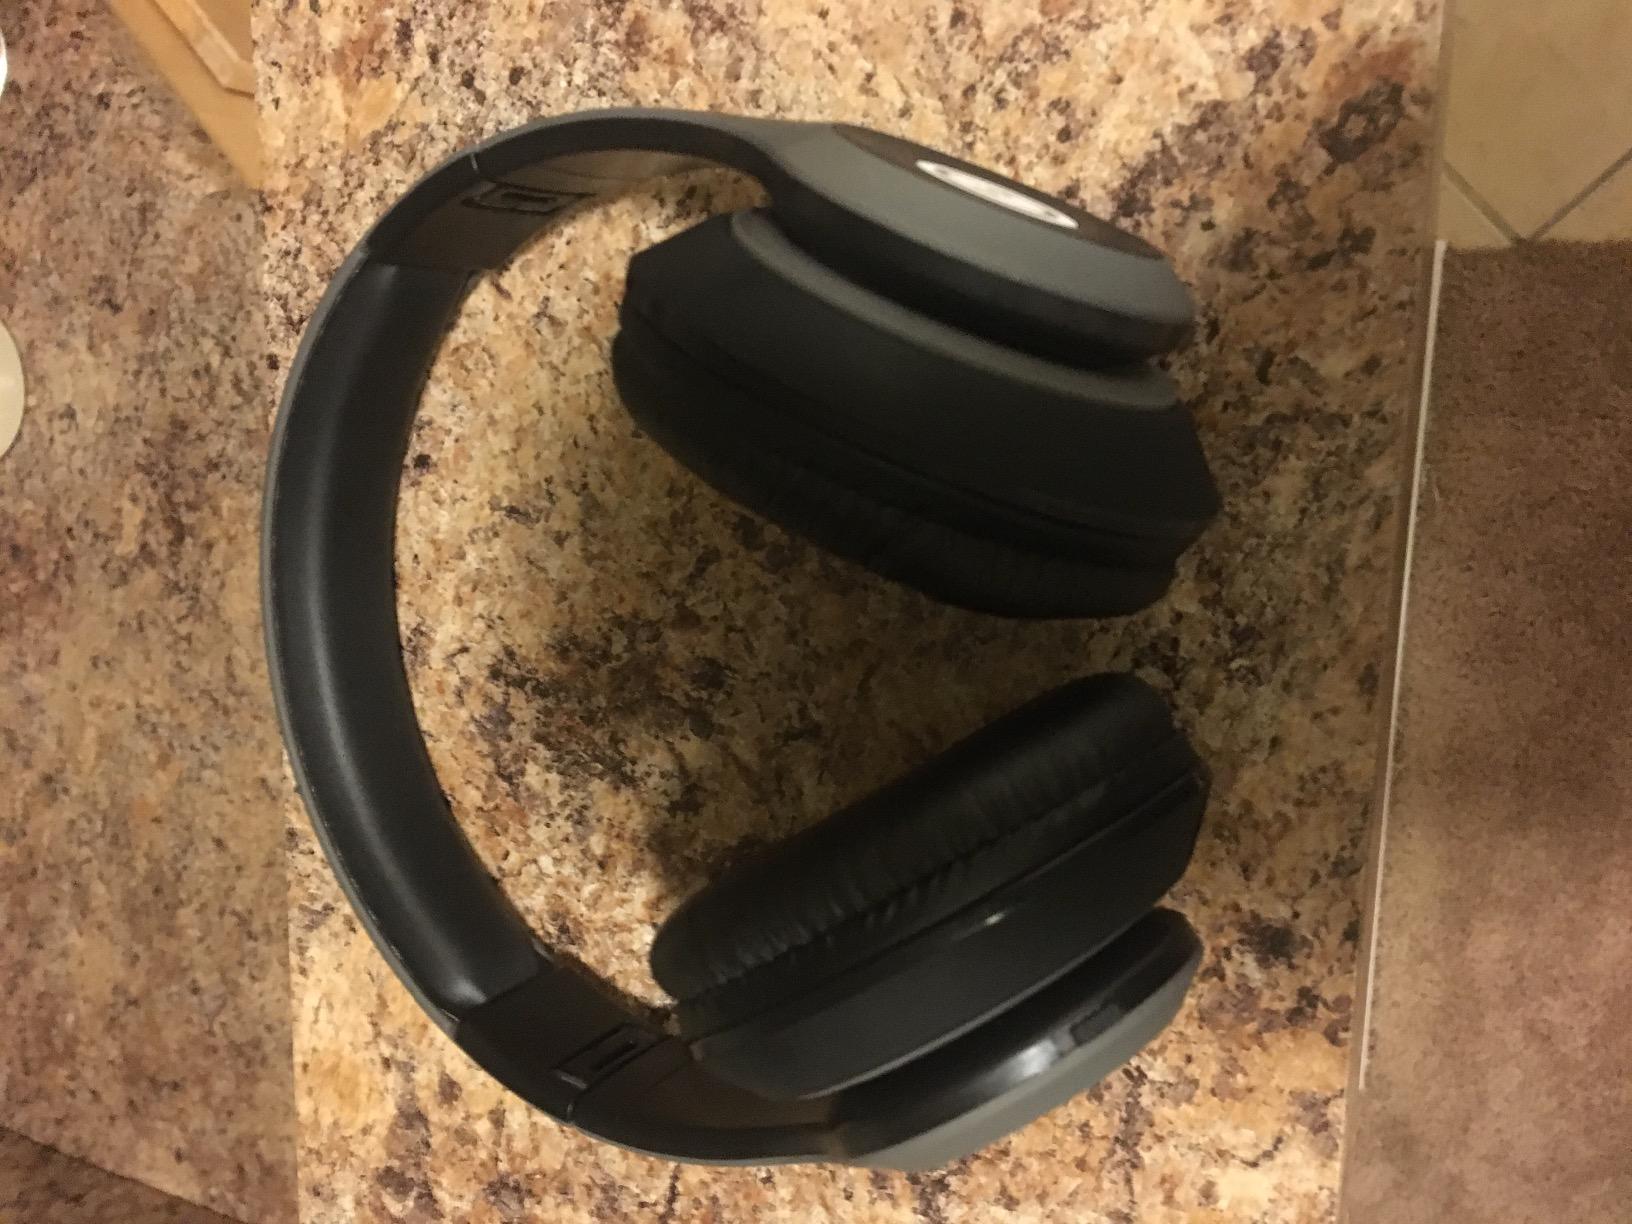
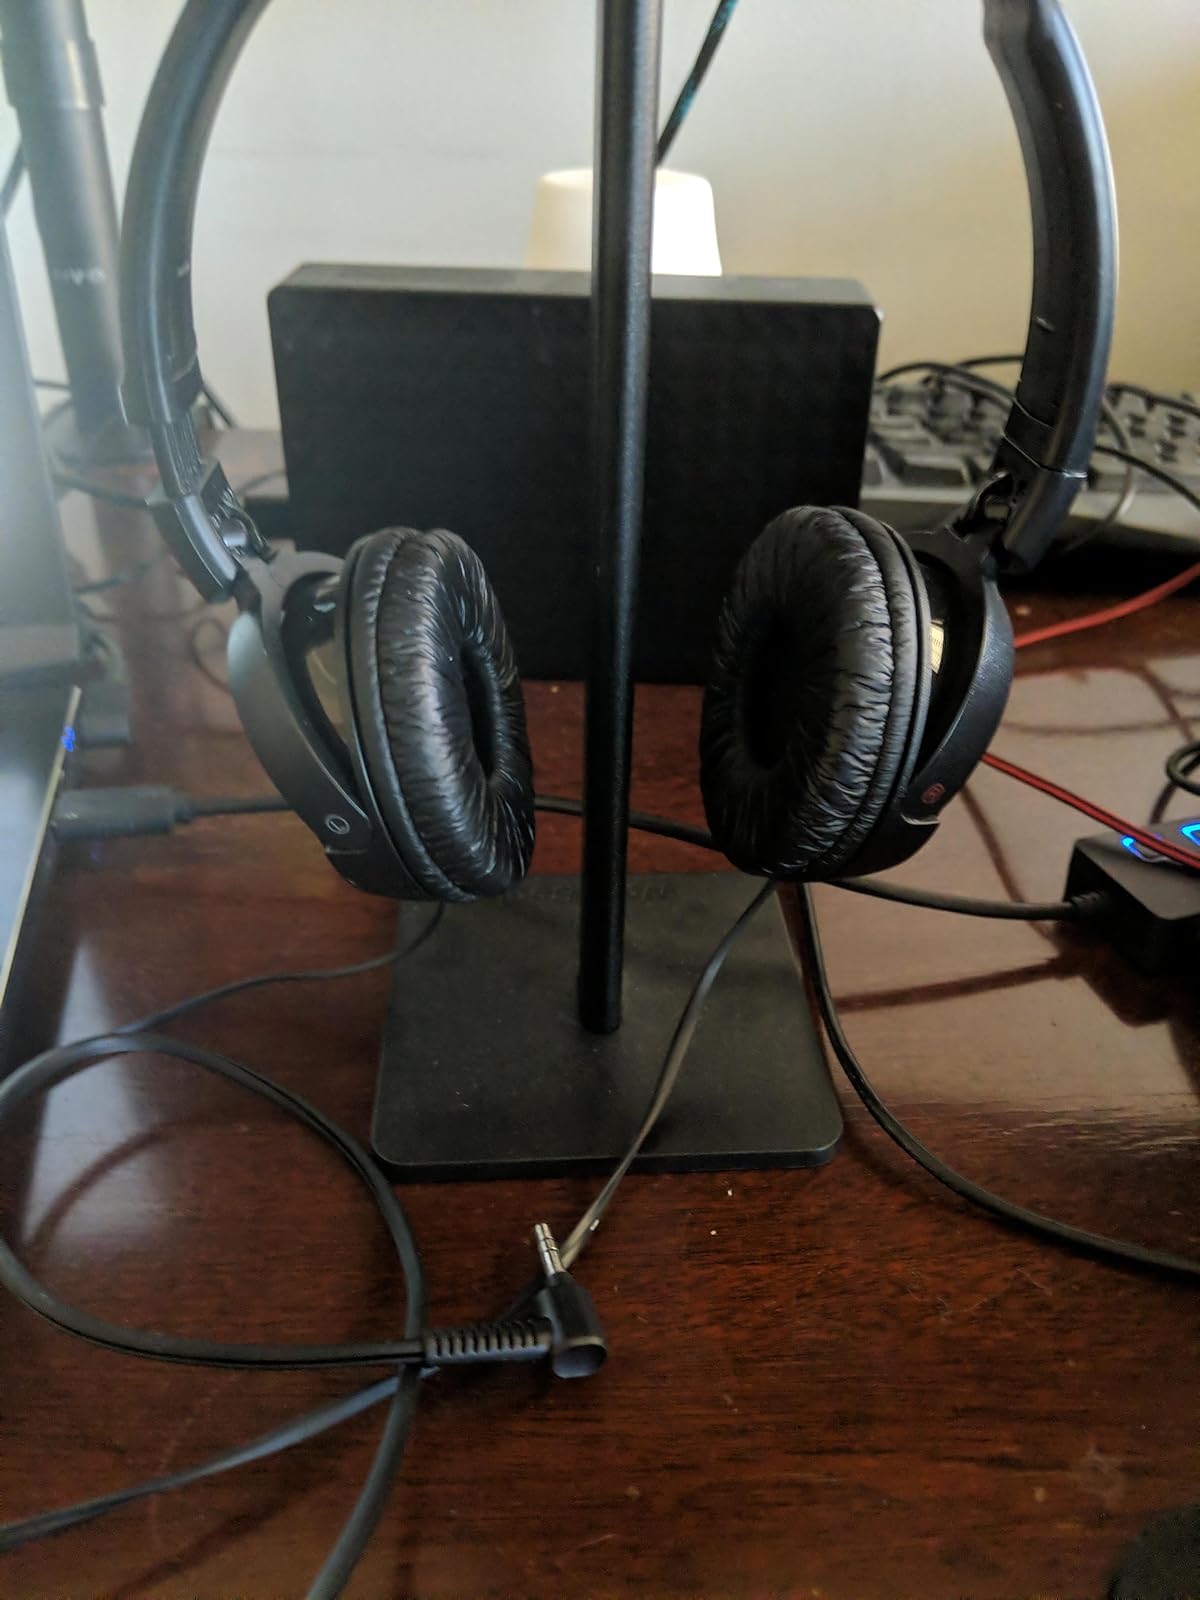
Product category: headphones
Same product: no